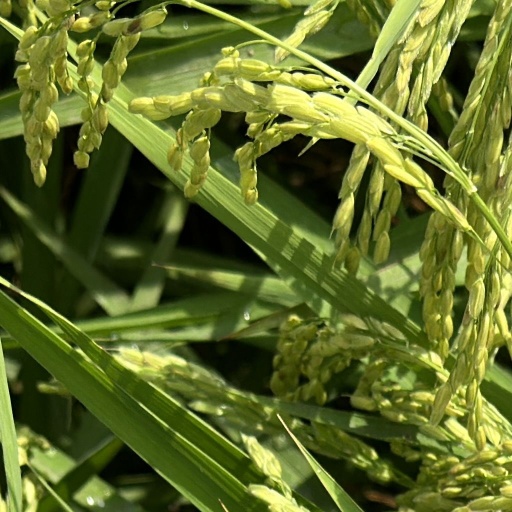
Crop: rice